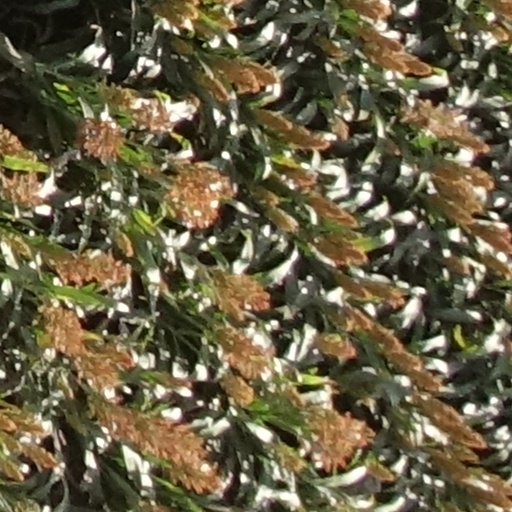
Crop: sorghum